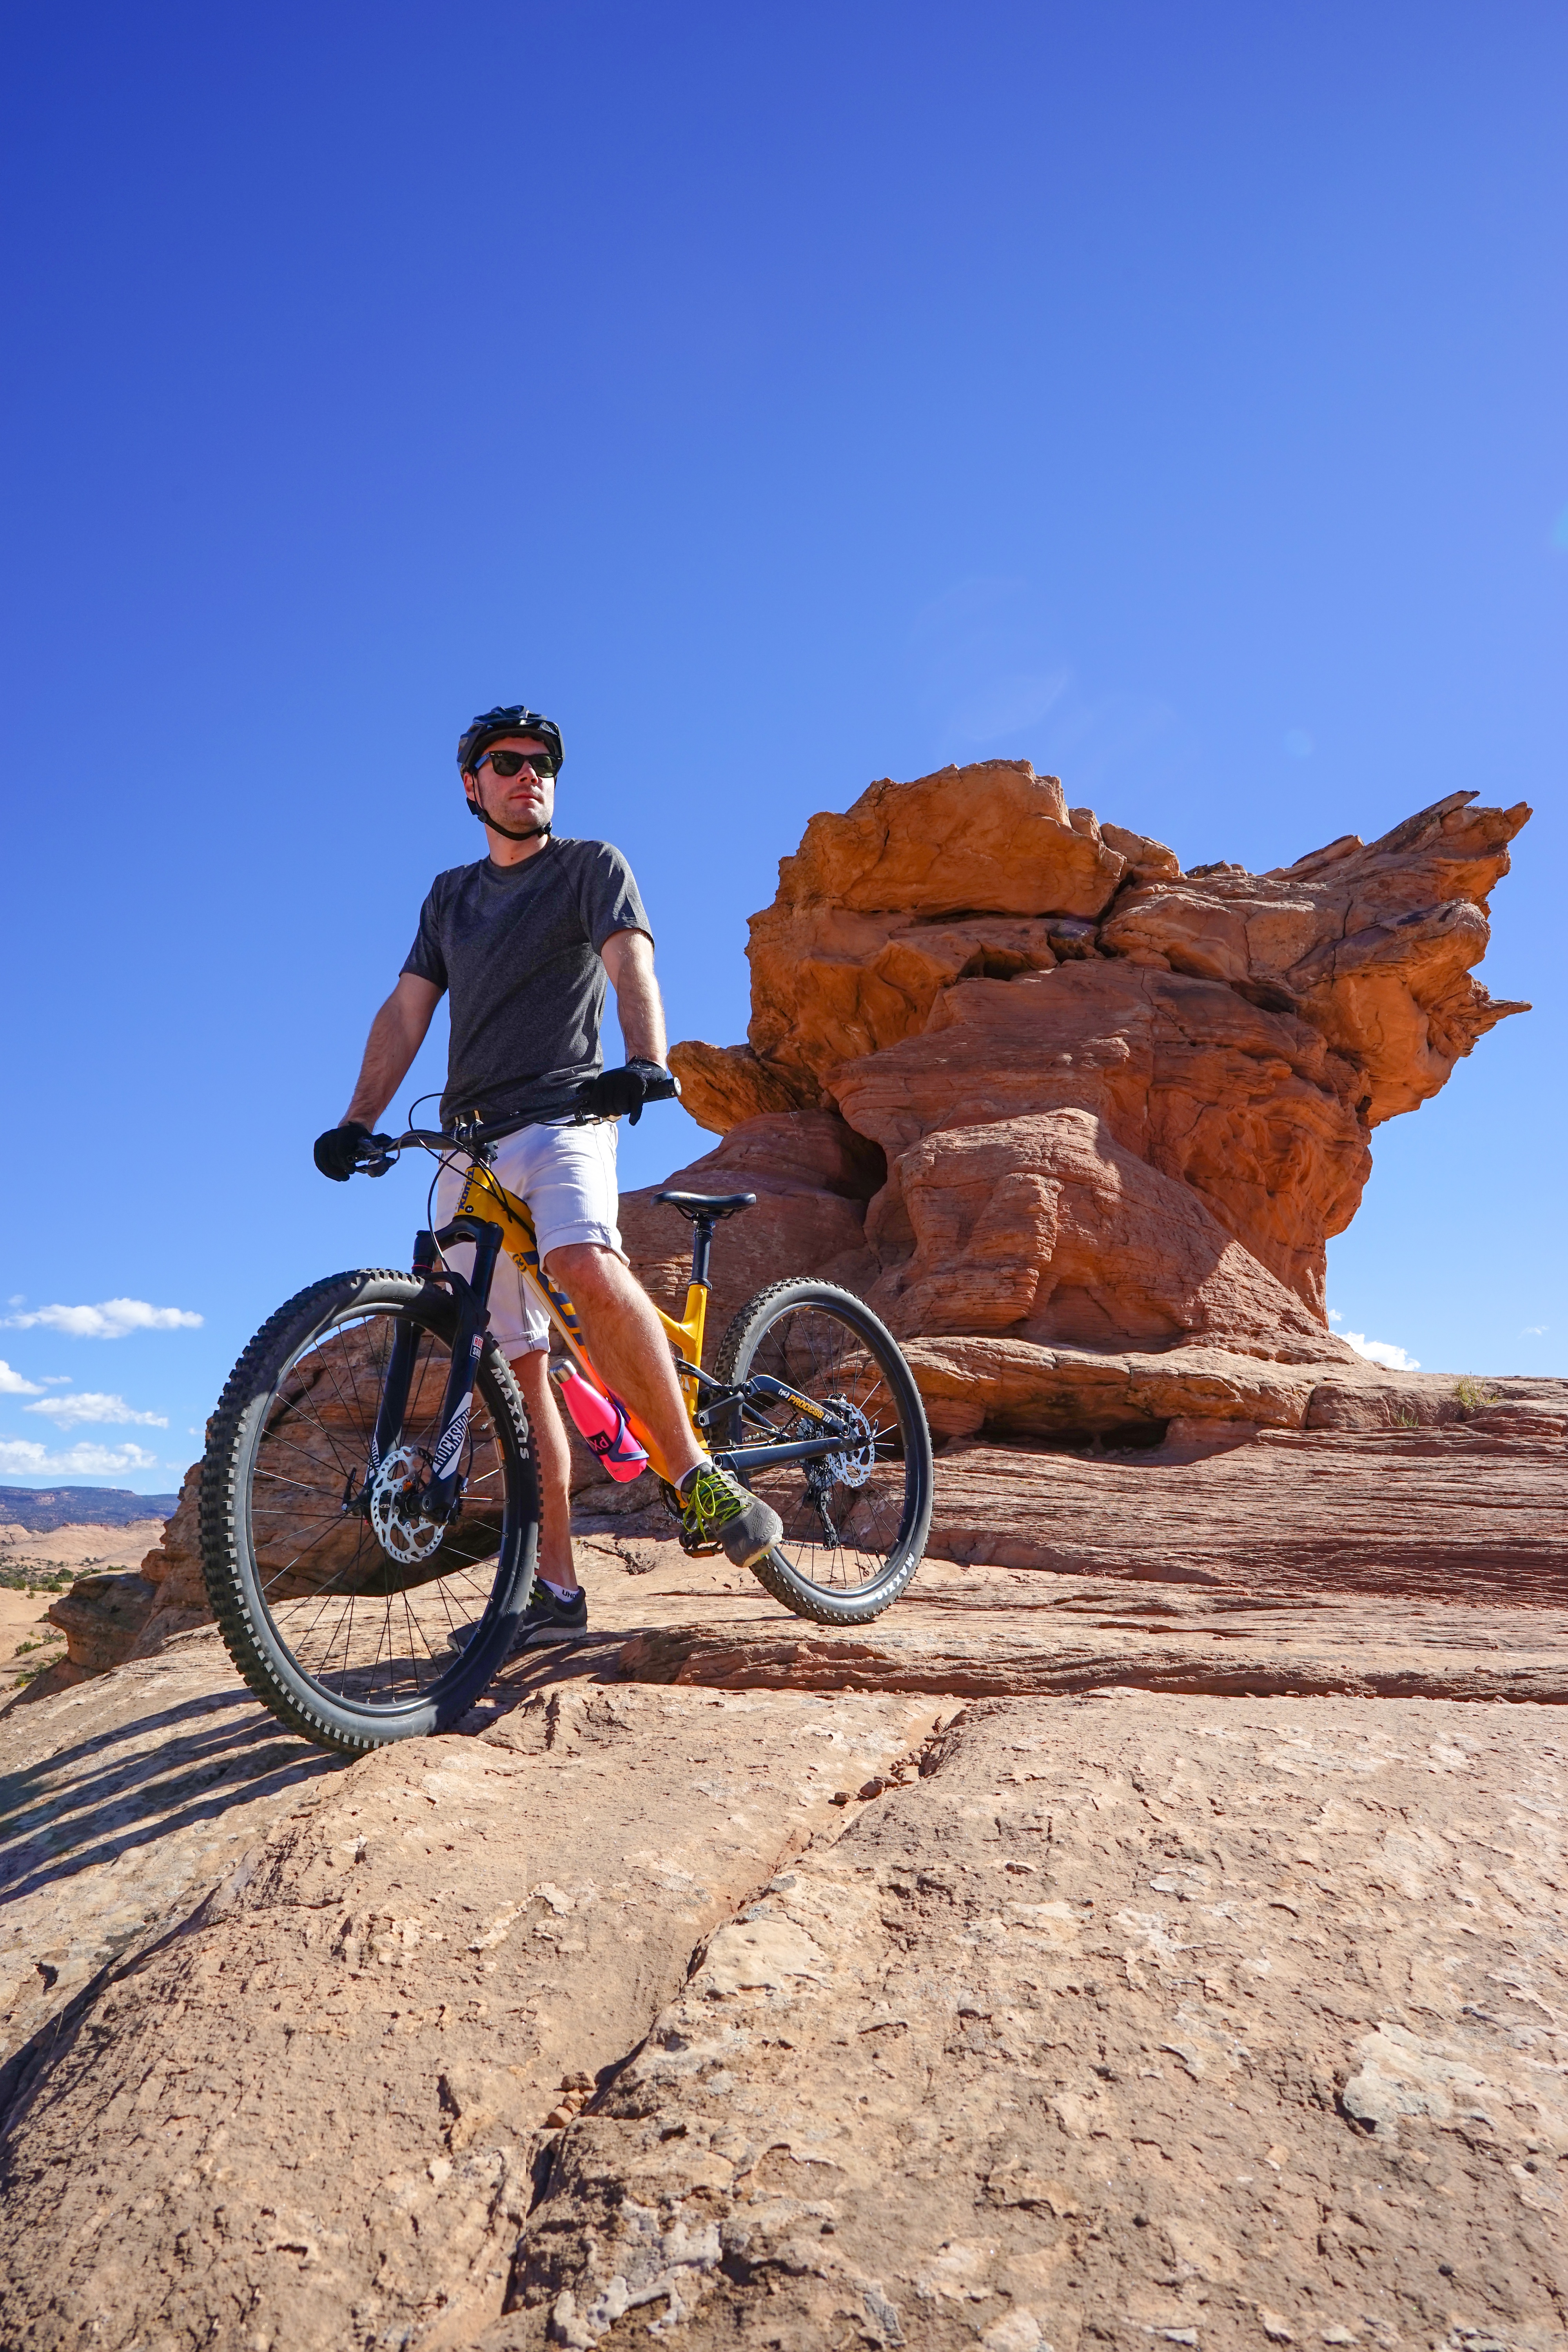
mountain, bicycle, vehicle, soil, extreme sport, sports equipment, mountain bike, cycling, sports, freeride, mountain biking, cycle sport, downhill mountain biking